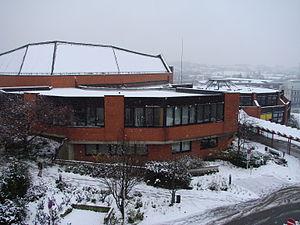
Le Conservatoire de Luxembourg est un conservatoire situé à Luxembourg-ville, dans le sud du Luxembourg. Le conservatoire a été fondé en 1906, après qu'une donation privée ait permis sa création, mandatée par un arrêté grand-ducal de 1904. Le conservatoire compte actuellement plus de 2.600 étudiants, originaires de 60 pays, qui suivent plus de 5.000 cours au total.